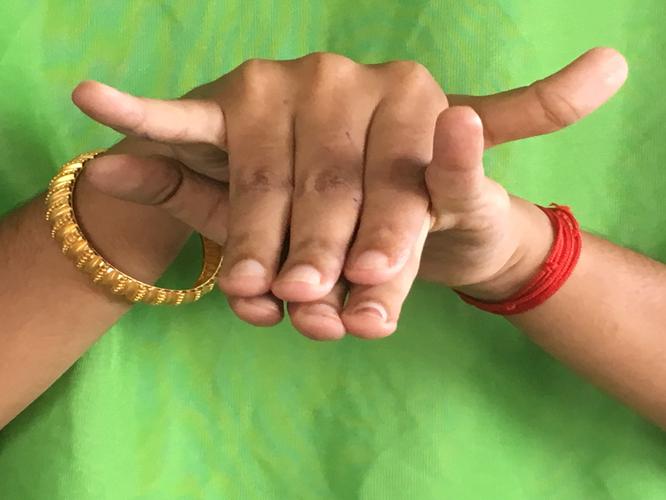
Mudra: Varaha
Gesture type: double_hand